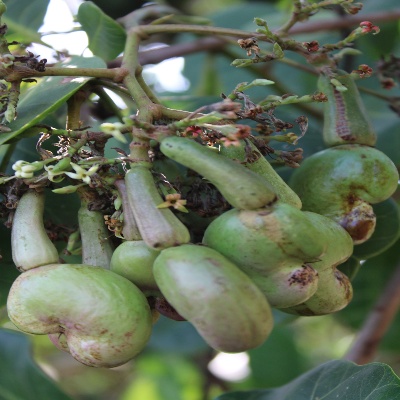
Crop: Cashew
Condition: healthy